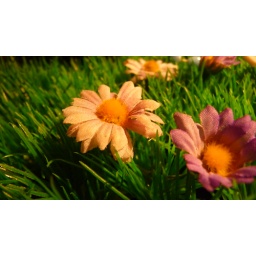
grass and flowers in my bedroom.